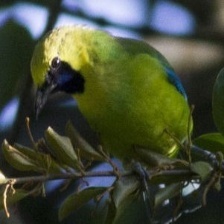
Species: BORNEAN LEAFBIRD
Scientific name: CHLOROPSIS KINABALUENSIS